American Civil War

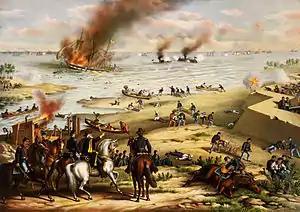
Painting of land battle scene in foreground and naval battle with sinking ships in background

Unionism was strong in certain areas within the Confederacy. As many as 100,000 men living in states under Confederate control served in the Union Army or pro-Union guerrilla groups. Although they came from all classes, most Southern Unionists differed socially, culturally, and economically from their region's dominant prewar, slave-owning planter class.